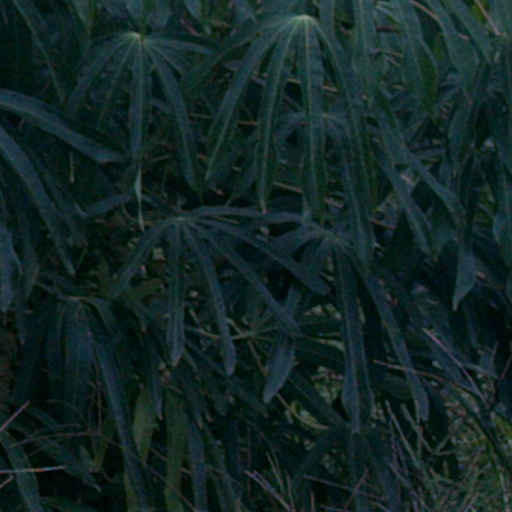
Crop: cassava